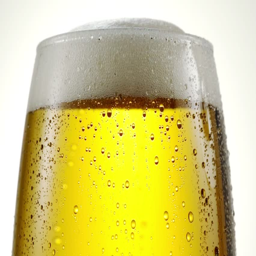
pouring beer into a glass